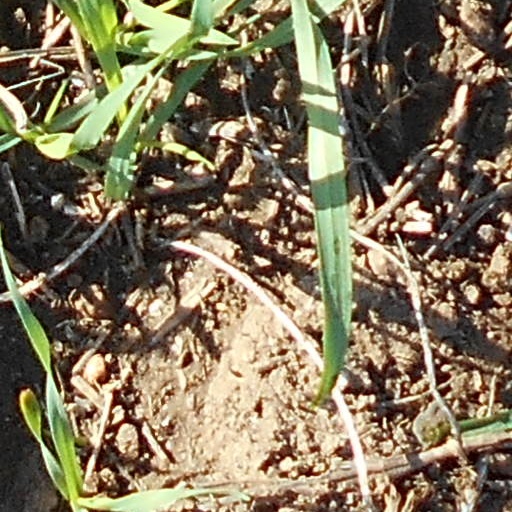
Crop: wheat